Olympia, Greece

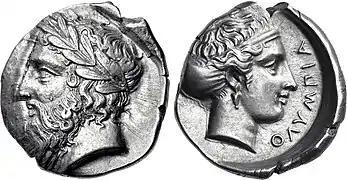
Silver Tetradrachm from Olympia, 360 BC. Obverse: Head of Zeus wearing laurel wreath. Reverse: Head of the nymph Olympia wearing sphendone. ΟΛΥΜΠΙΑ to right.

It used to be thought that the site had been occupied since about 1500 BC, with a religious cult of Zeus developing around 1000 BC. It may be that instead there was only a sanctuary from the 9th or 8th centuries, though the question remains in debate. Others believe that remains of food and burnt offerings dating back to the 10th century BC give evidence of a long history of religious activity at the site. No buildings have survived from this earliest period of use.